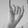
ASL letter: I